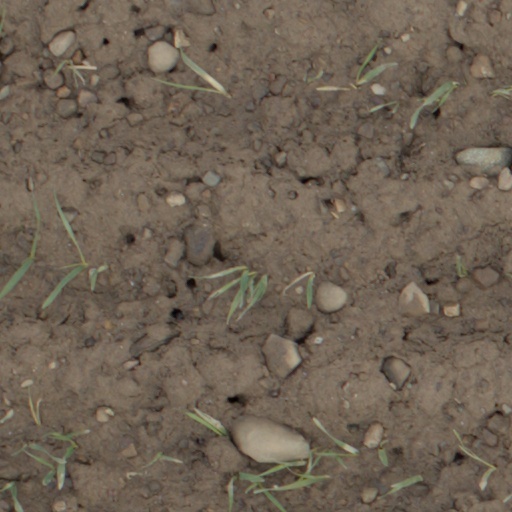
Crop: wheat